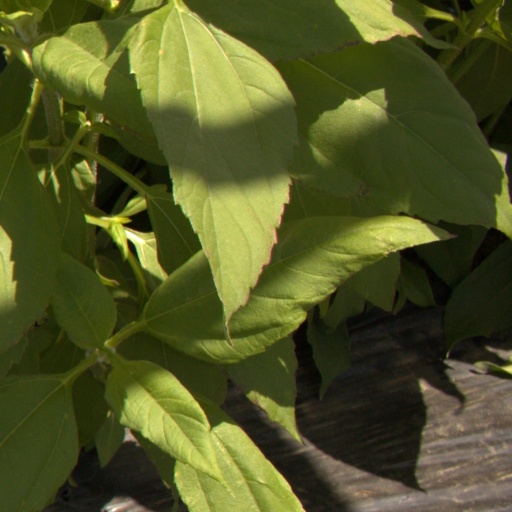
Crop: Jerusalem artichoke